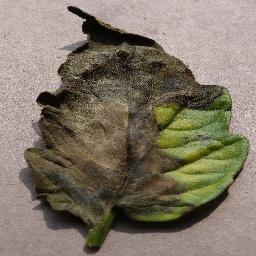
Label: Tomato___Late_blight